Redondo Beach, California

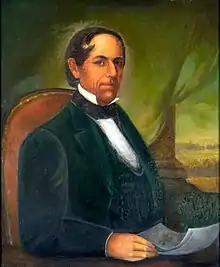
Don Manuel Domínguez, a signer of the Californian Constitution and owner of Rancho San Pedro, which included all of modern-day Redondo.

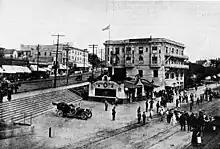
Redondo Beach, 1906

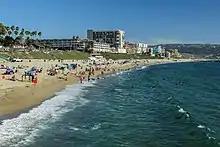
Shoreline of Redondo Beach, California

The South Bay area was originally inhabited by the Tongva tribe of Native Americans. Archeological work in the nearby Chowigna excavation show evidence of inhabitants as far back as 7,100 years ago. The Chowigna band of Tongva used the site of today's Hopkins Wilderness Park in Redondo Beach, (formerly Nike missile site LA-57 from 1956 to 1963) as a lookout place. The wetlands located at the site of the retired AES power plant in Redondo Beach were a source of foods including halibut, lobster, and sea bass, and also of salt.